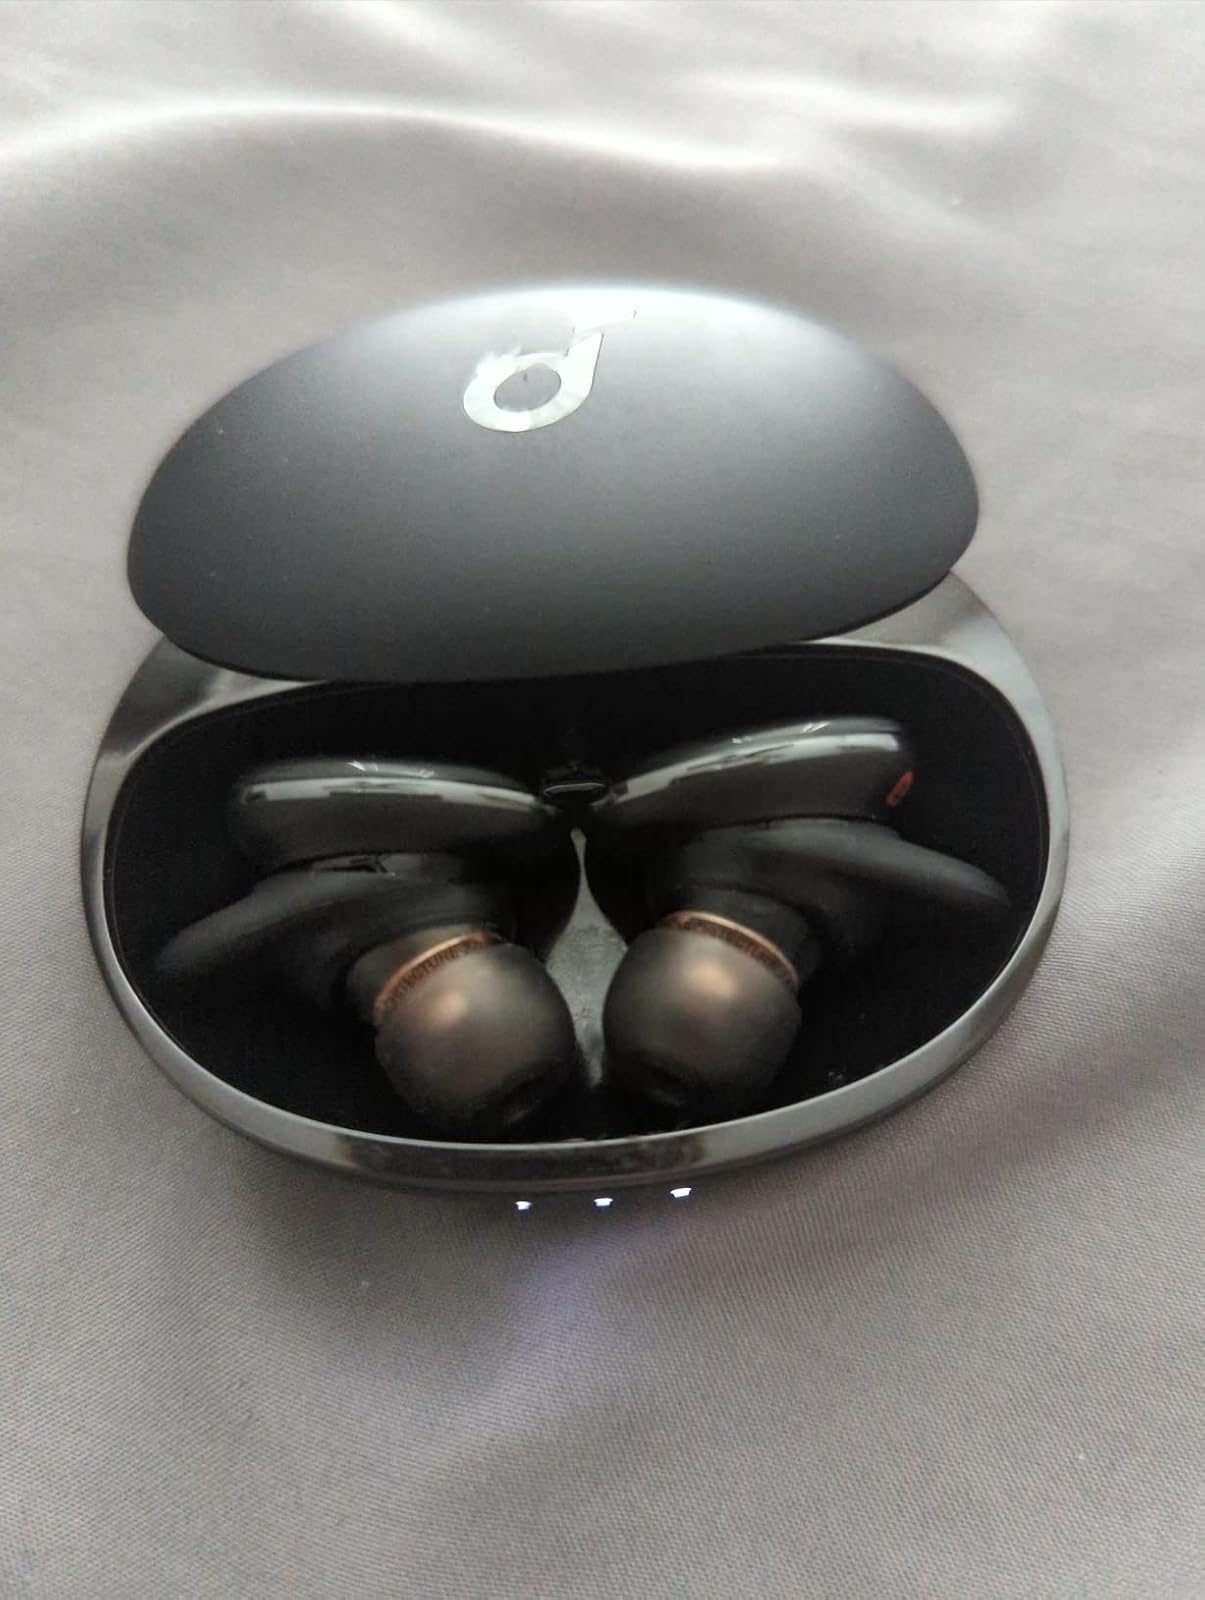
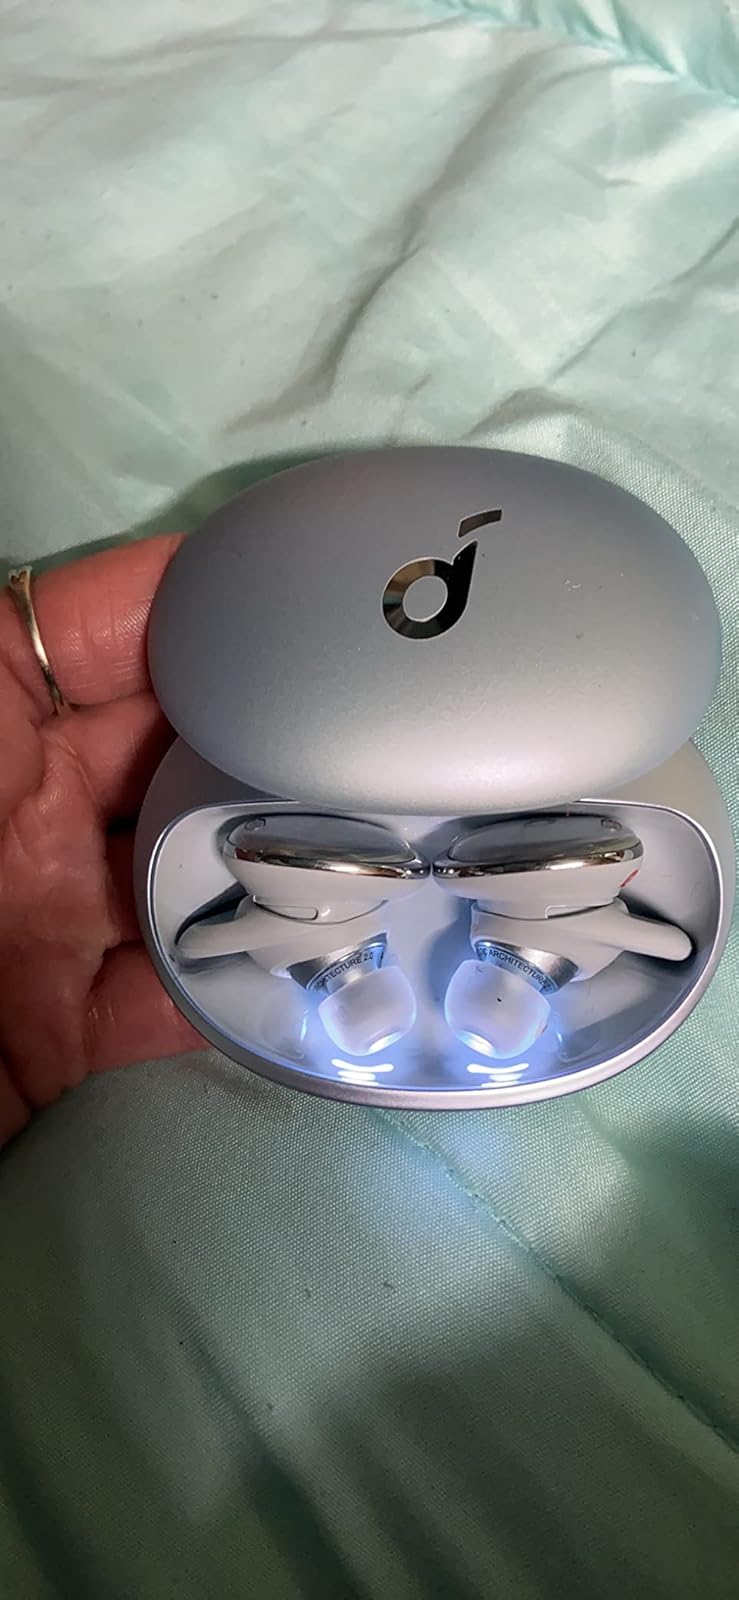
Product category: earbuds
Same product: no